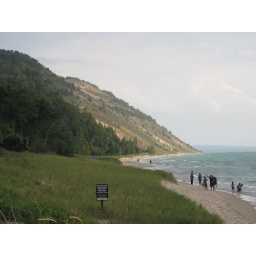
Private beach vs. water line laws in action.